West End Centre, Aldershot

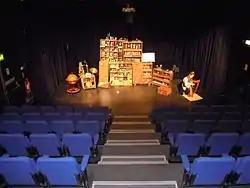
The Auditorium

Opening in 1975 in the former West End Junior School once attended by comedian Arthur English, the West End Centre (or the 'Westy') is described as "the creative hub of Aldershot and the surrounding areas". It was originally run by volunteers and faced closure in its early years until the Poet Laureate John Betjeman had the building locally listed. The Graeae Theatre Company was based at the Centre from 1981 to 1982.